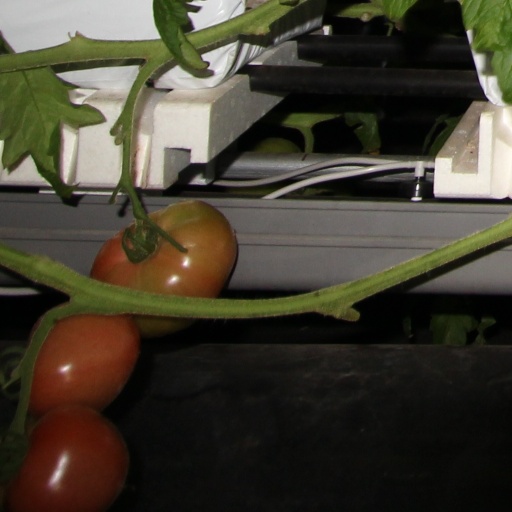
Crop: tomato